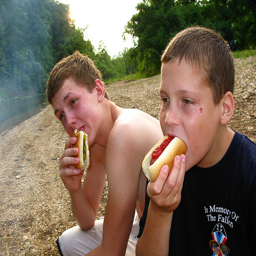
Two boys sitting while eating hot dogs on buns.
Two boys eat grilled food beside a river.
two boys eating hotdogs next to a camp fire one boy is waring a clack shirt the other isn't but waring white shorts
two boys sitting down while eating some hot dogs
There are two boys eating food by a body of water.